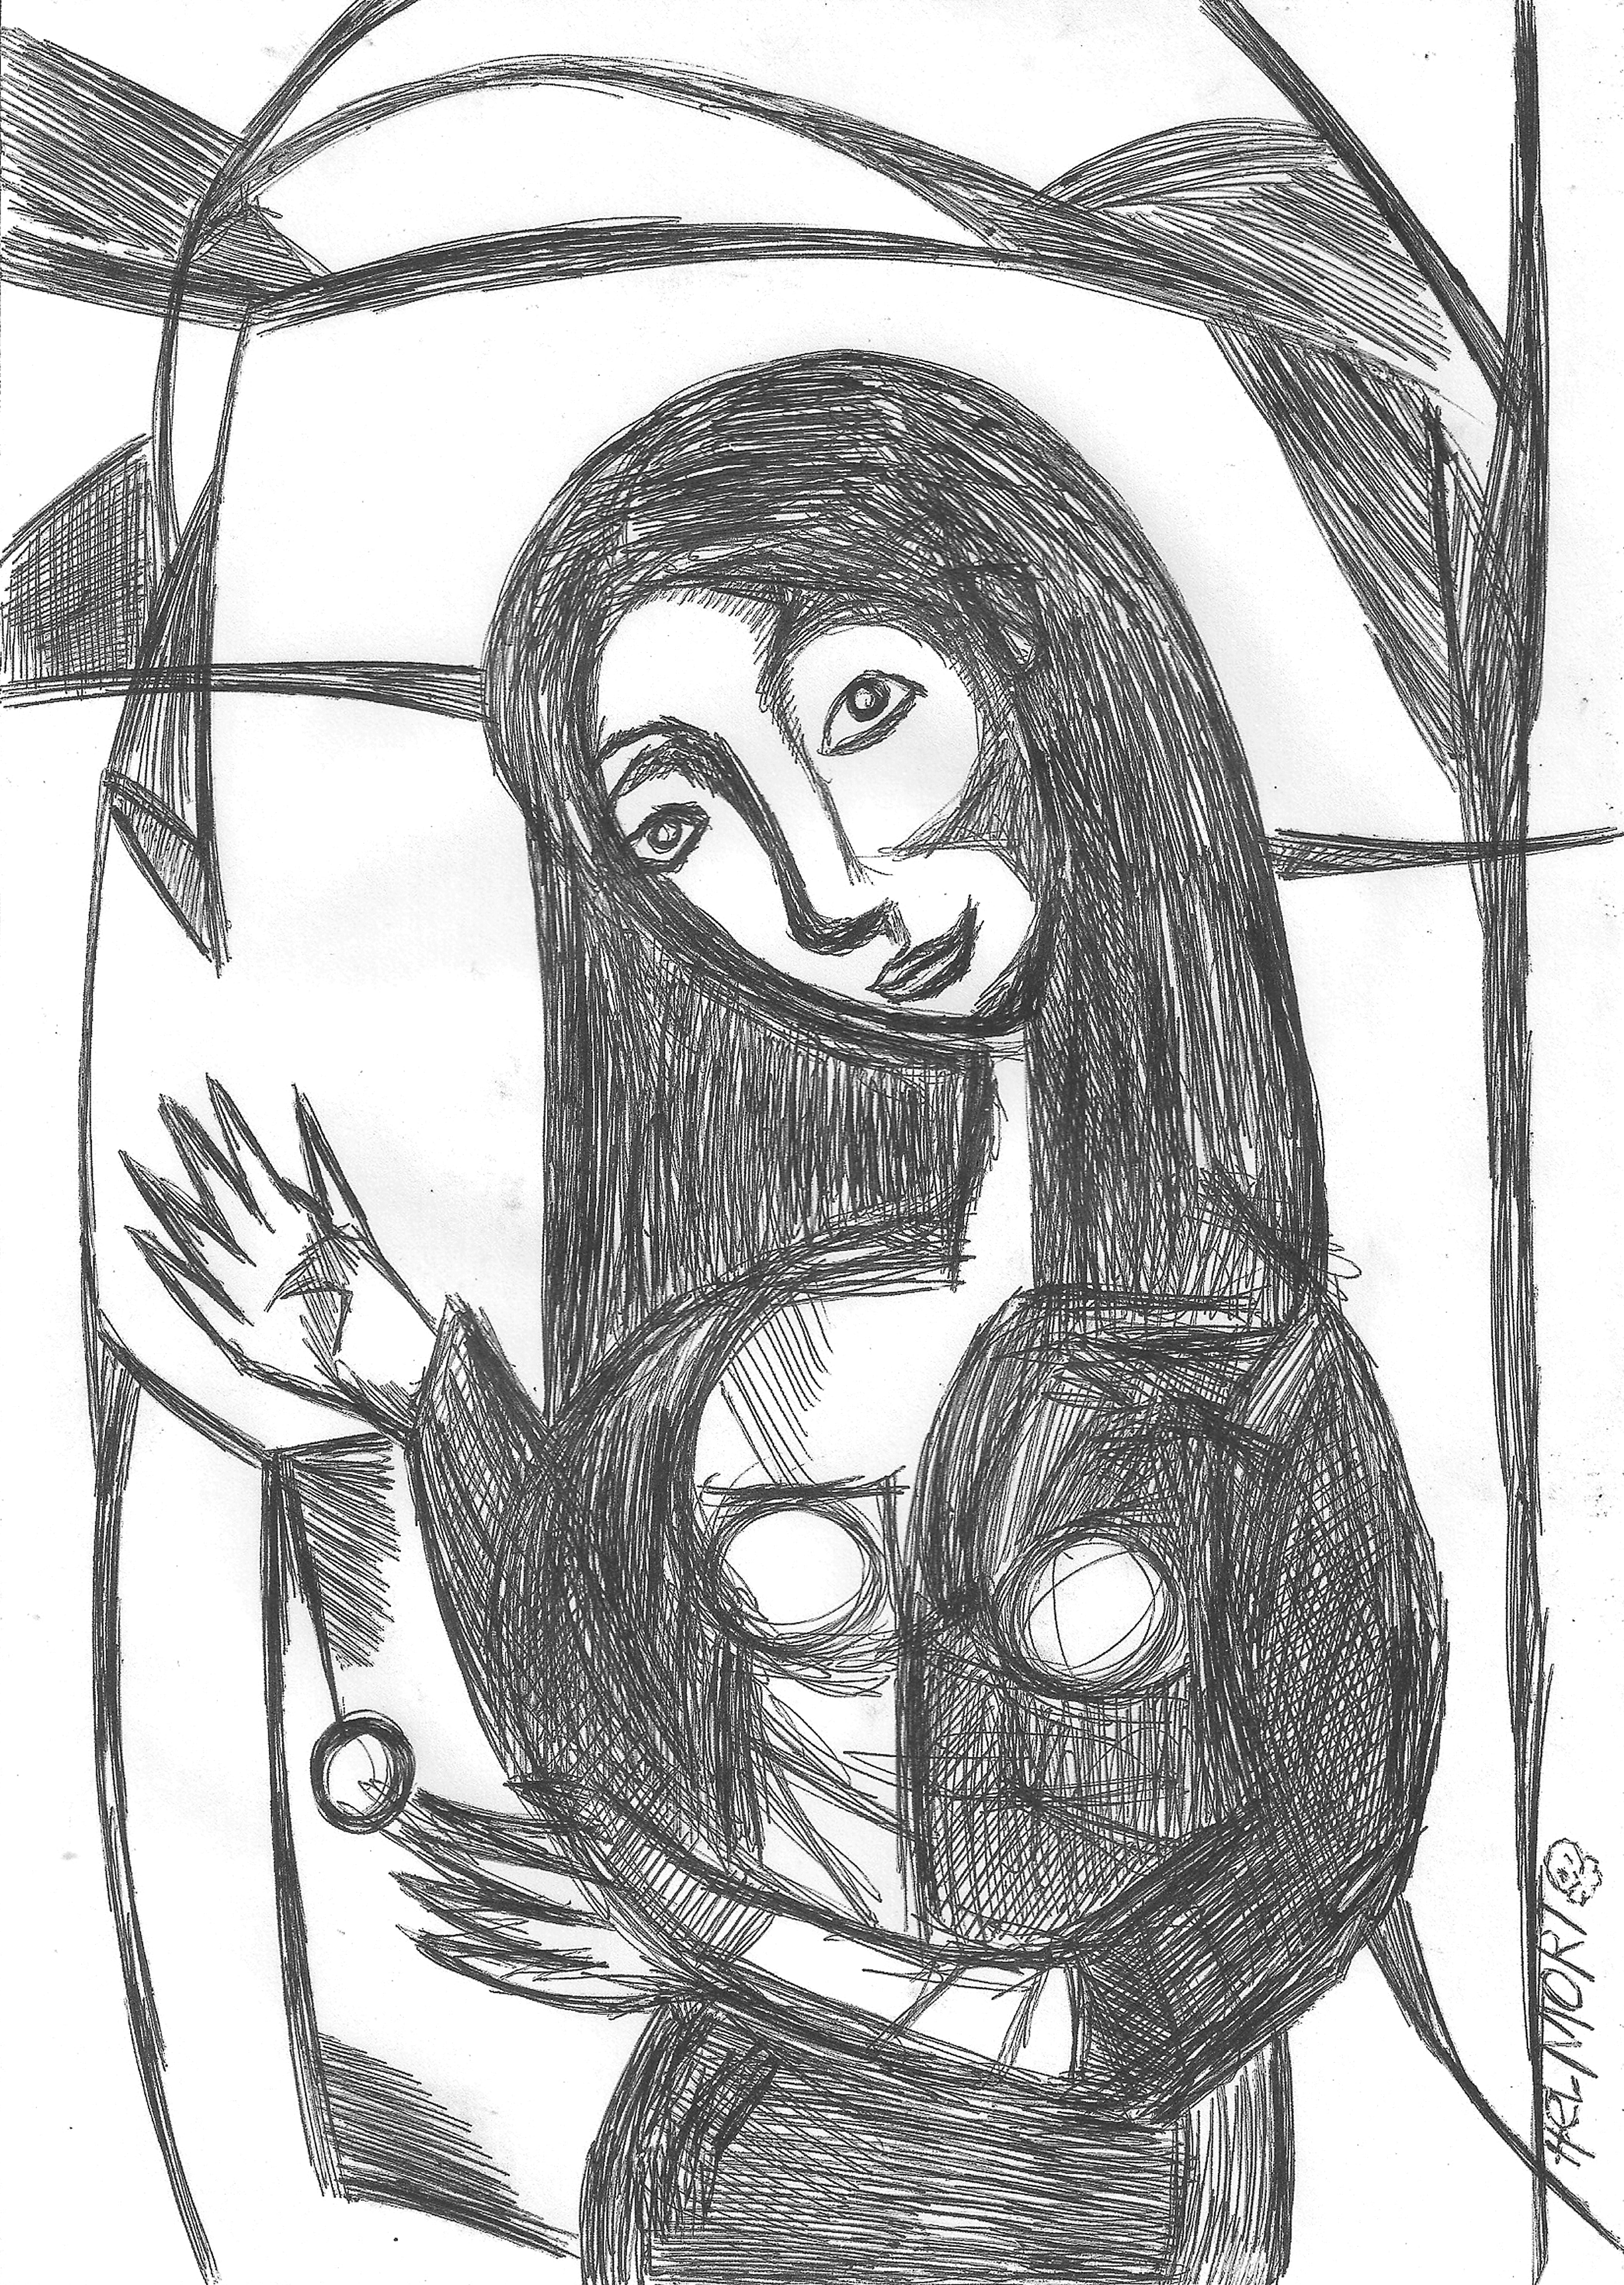
painting, art, artist, artwork, drawing, contemporary art, photography, illustration, paint, love, design, sketch, fine art, abstract art, creative, abstract, acrylic painting, nature, watercolor, art gallery, oil painting, gallery, modern art, abstract painting, digital art, contemporary painting, art collector, style, girl, woman, fashion, mort, line art, graphics